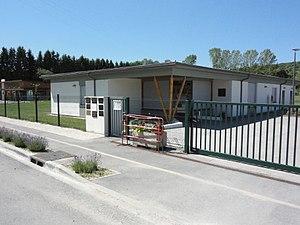
Doulaincourt, Pôle Médical et pharmacie, rue Général Philippe Leclerc
Doulaincourt-Saucourt est une commune française située dans le département de la Haute-Marne, en région Grand Est. La commune est formé en 1972 par la fusion des communes de Doulaincourt, devenue chef-lieu de la commune, et de Saucourt-sur-Rognon, devenue commune associée. En 2010, la commune de Doulaincourt-Saucourt a pris le statut de commune nouvelle, Doulaincourt et Saucourt devenant des communes déléguées.